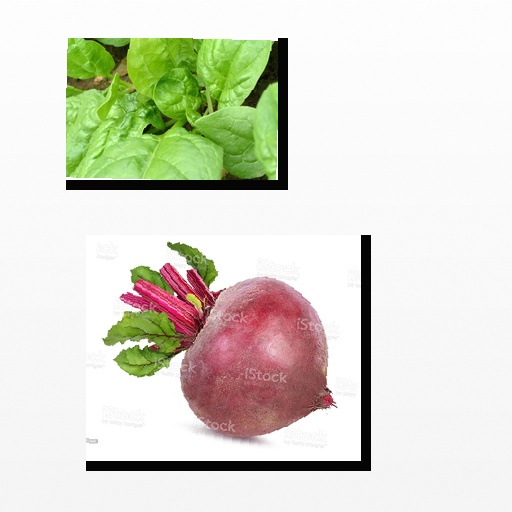
Food items: spinach, beetroot